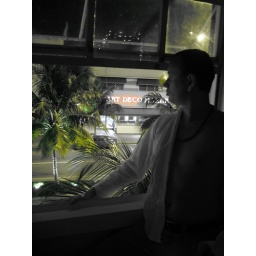
Black and white man in window with green palm tree